Fayve

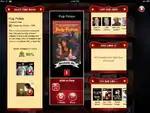
Fayve title page for Pulp Fiction.

Displayed below the cover art of the movie or TV show are the service providers the title is available on. Tapping on the logo of the content provider will enable the user to stream the title instantly. The app also allows the user to use “service filters” to ignore service providers a user does not have access to.